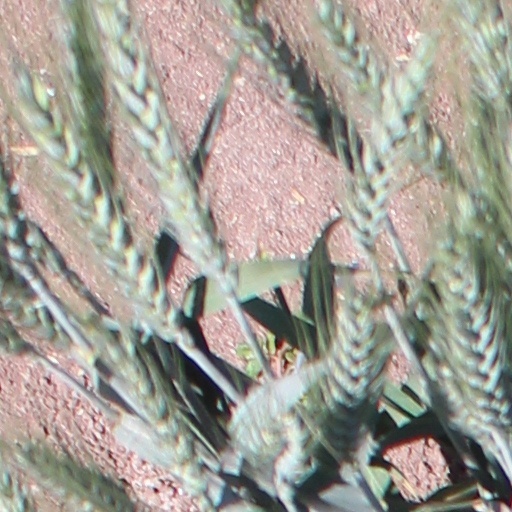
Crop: wheat